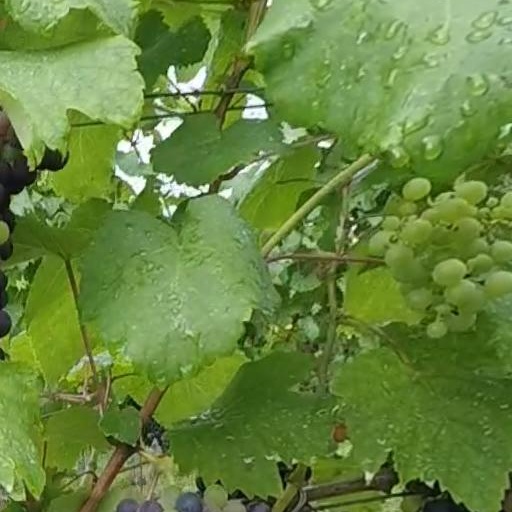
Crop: grape